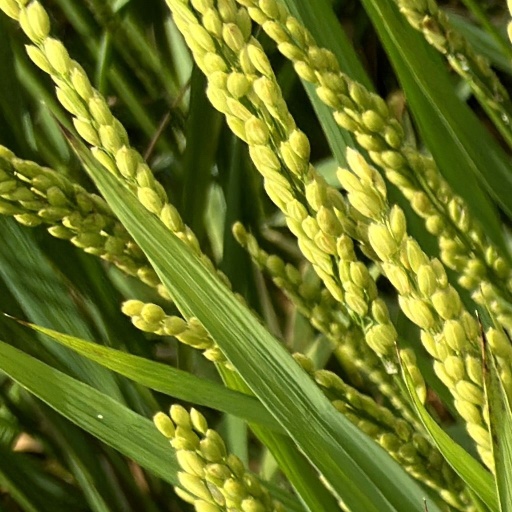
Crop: rice